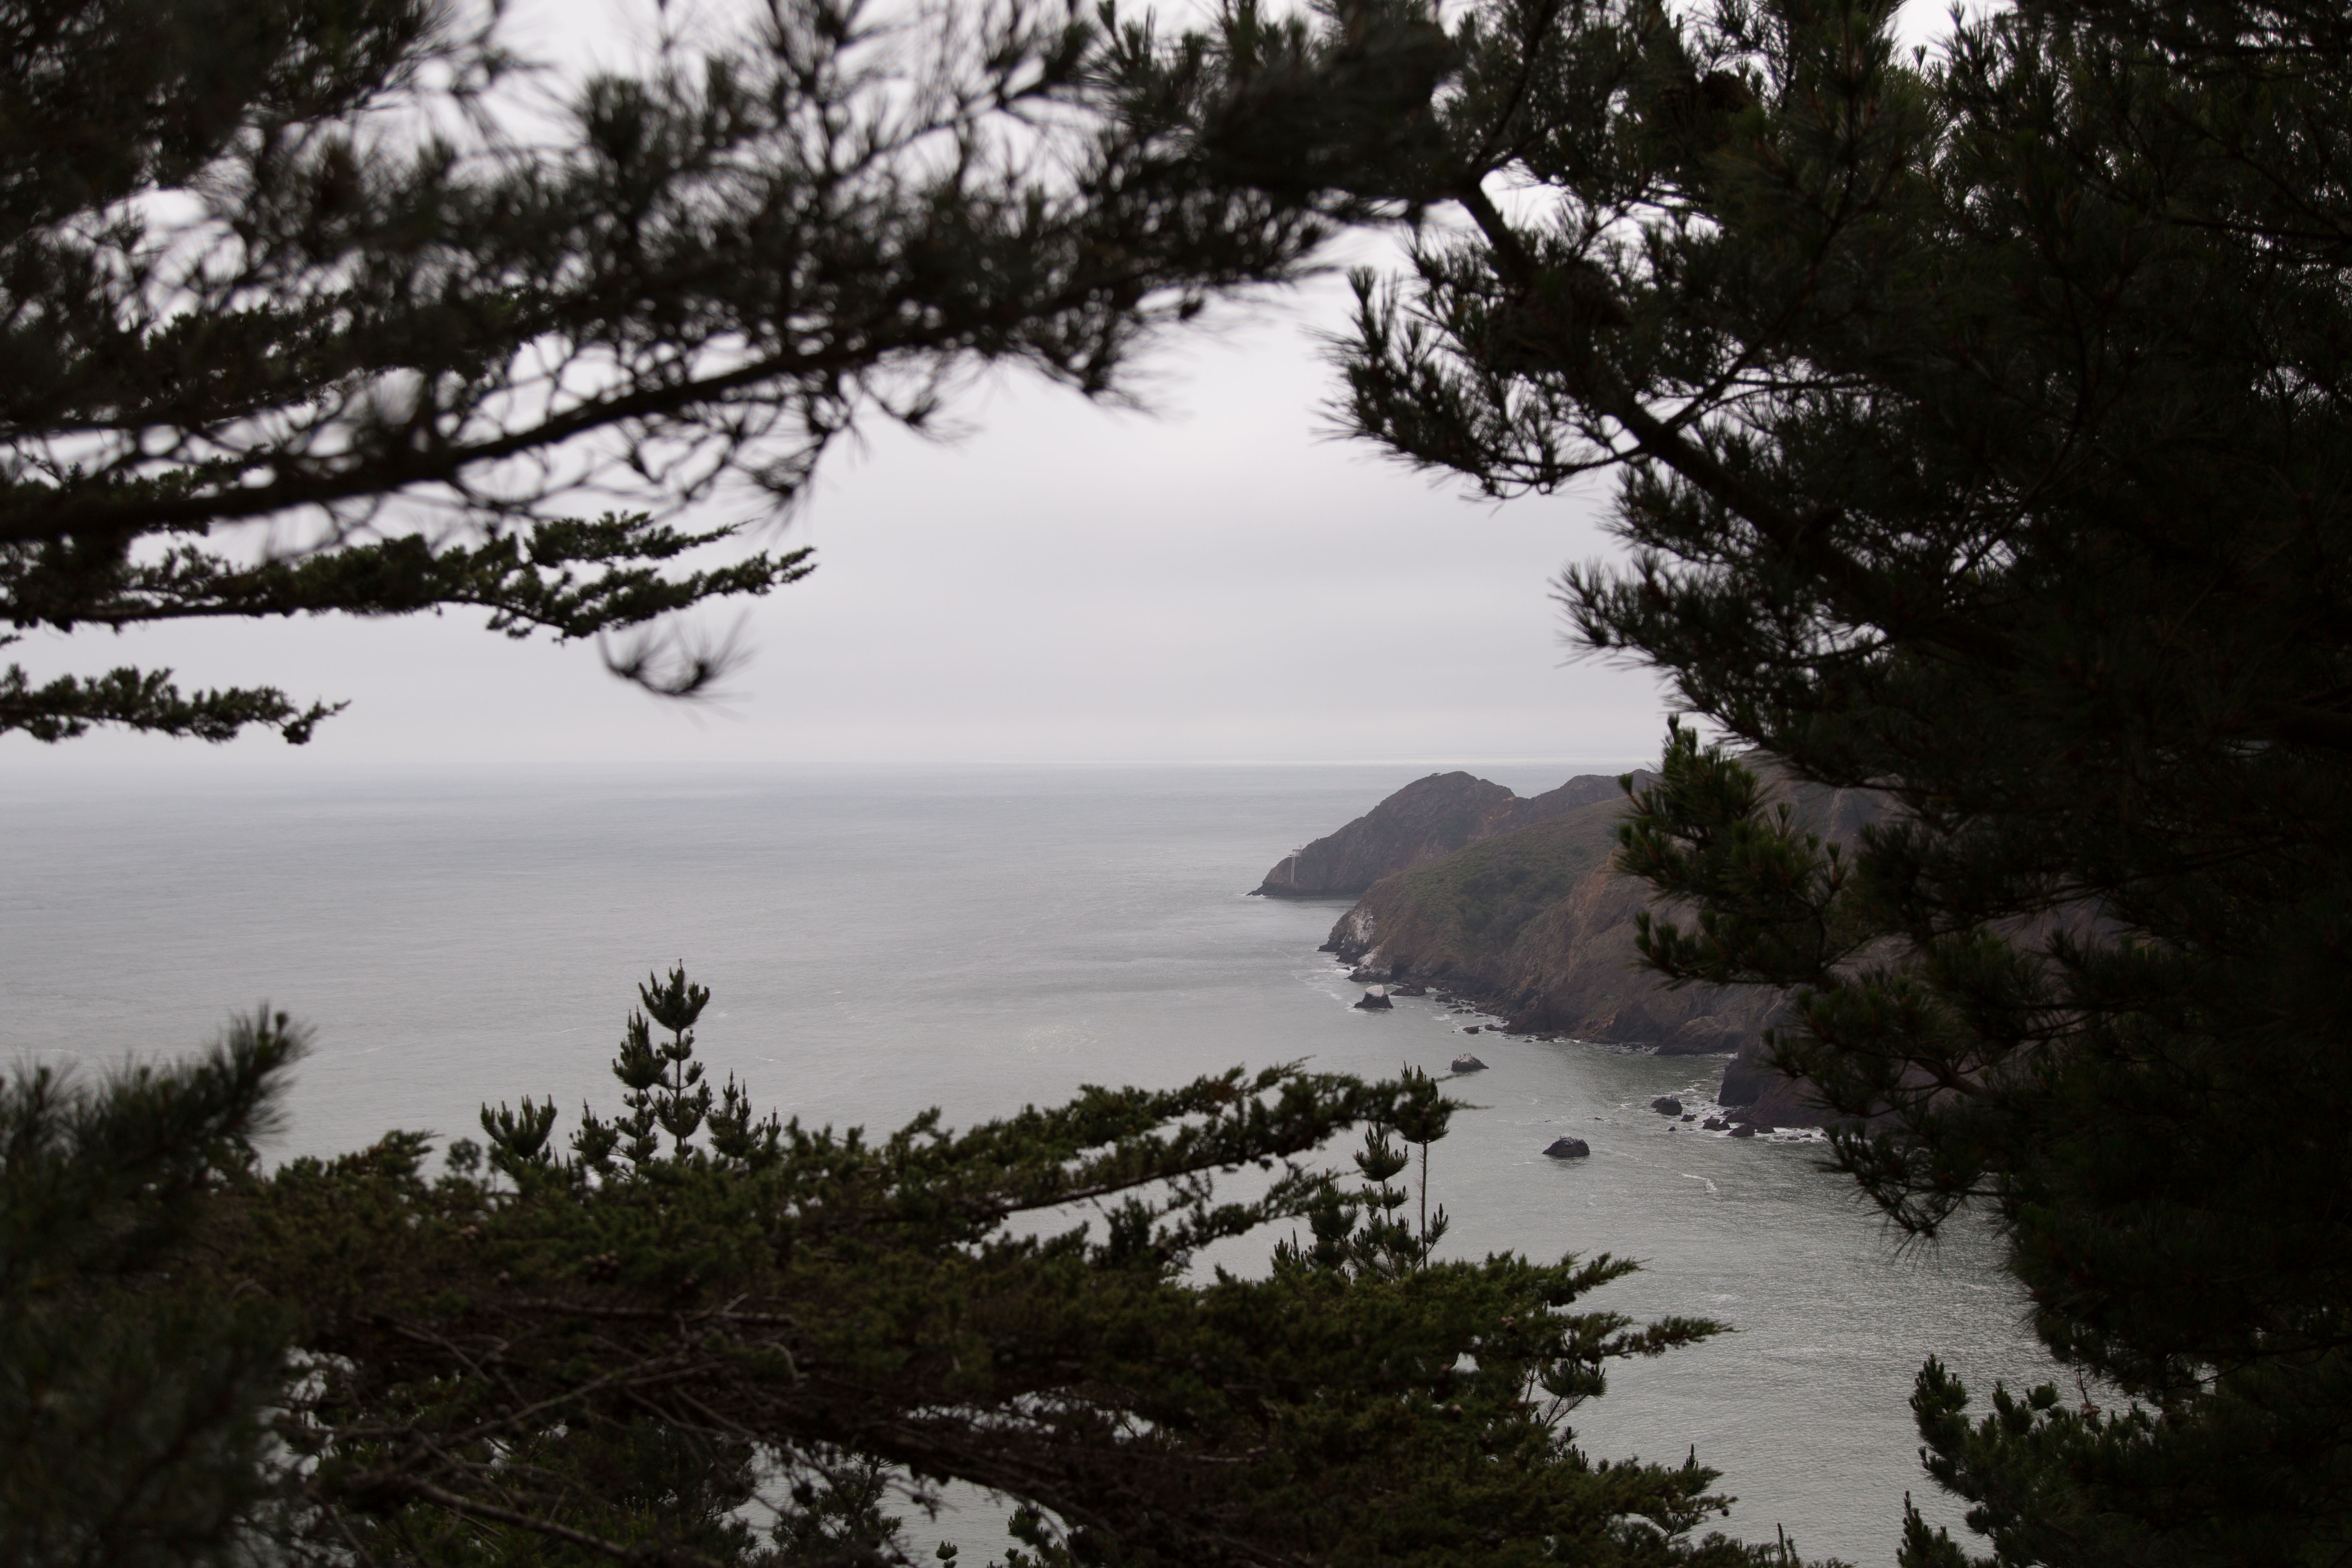
sea, coast, tree, water, nature, forest, ocean, wilderness, mountain, shore, lake, view, river, coastline, lookout, seascape, weather, bay, body of water, trees, rocks, grey, cliffs, loch, through, atmospheric phenomenon